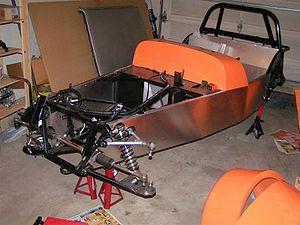
Une kit car est une automobile achetée en kit et montée par l'utilisateur lui-même ou par un prestataire de service.
La Locost est une réplique de Lotus Seven construite par des particuliers. Il s'agit d'un mouvement d'origine anglaise, qui consiste à faire sa propre voiture à partir de pièces et moteurs peu onéreux et souvent de récupération. Plusieurs entreprises proposent des châssis et des pièces adaptés à la fabrication d'une Locost.